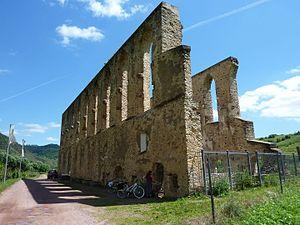
Le couvent de Stuben est un ancien couvent, aujourd'hui en ruines, fondée par des chanoinesses augustines. Il se trouve en Rhénanie-Palatinat.